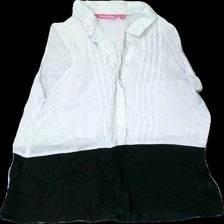
View: front
Type: Blouse
Category: Ladies
Brand: Indiska
Colors: White, Black
Material: 100% Cotton
Cut: Regular
Size: M
Price range: <50
Recommended usage: Recycle
Description: black and white blouse